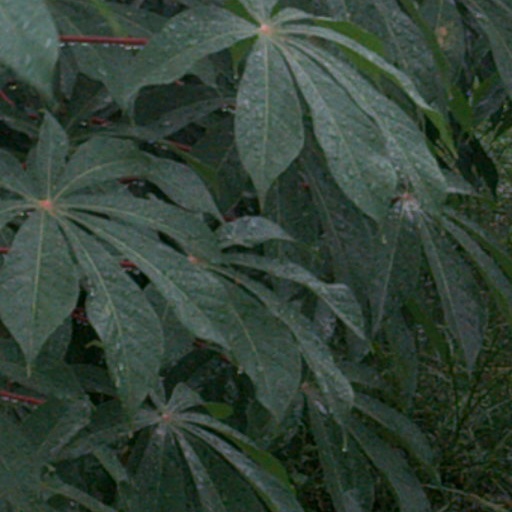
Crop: cassava